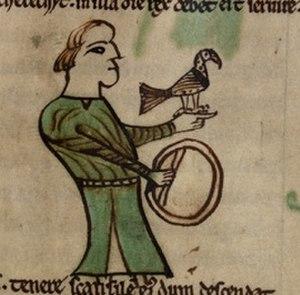
Cyfraith Hywel, était le système de droit pratiqué dans le Pays de Galles médiéval avant sa conquête finale par l'Angleterre.